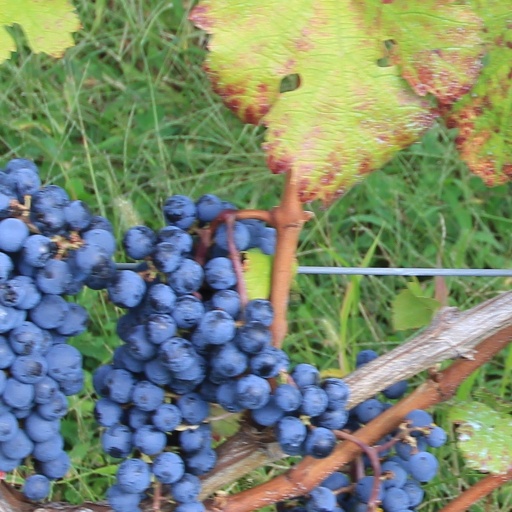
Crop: grape